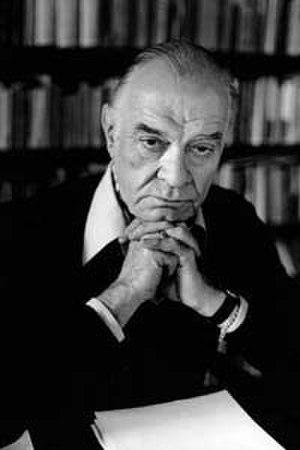
Denis de Rougemont
Denis de Rougemont, né le 8 septembre 1906 à Couvet et mort le 6 décembre 1985 à Genève, est un écrivain, philosophe et professeur universitaire suisse.